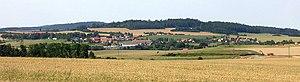
Kňovice est une commune du district de Příbram, dans la région de Bohême-Centrale, en République tchèque. Sa population s'élevait à 330 habitants en 2020.